Lake Tai

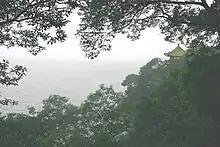
Lake scene at Wuxi

There are limestone formations at the foot of the adjacent Dongting Mountain. These "scholar's rocks" or "Taihu stones" are often prized as a decorating material for traditional Chinese gardens, as exemplified by those preserved in nearby Suzhou.